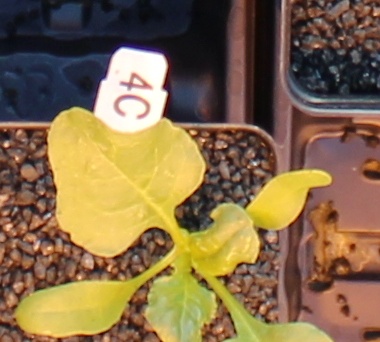
Label: Sugar beet